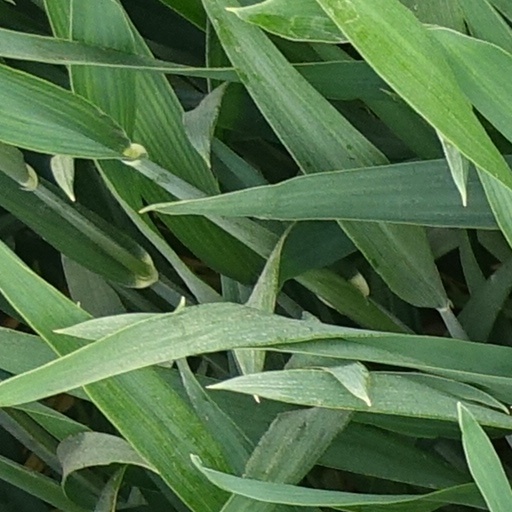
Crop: wheat